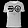
Label: T - shirt / top